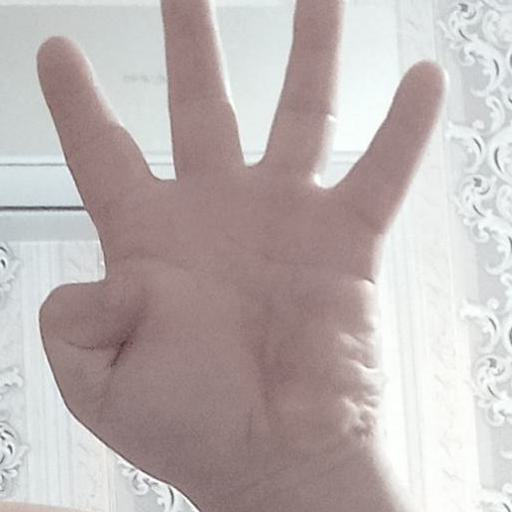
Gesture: four